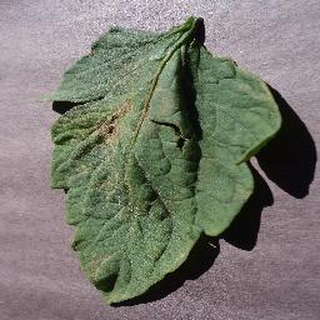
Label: tomato_early_blight